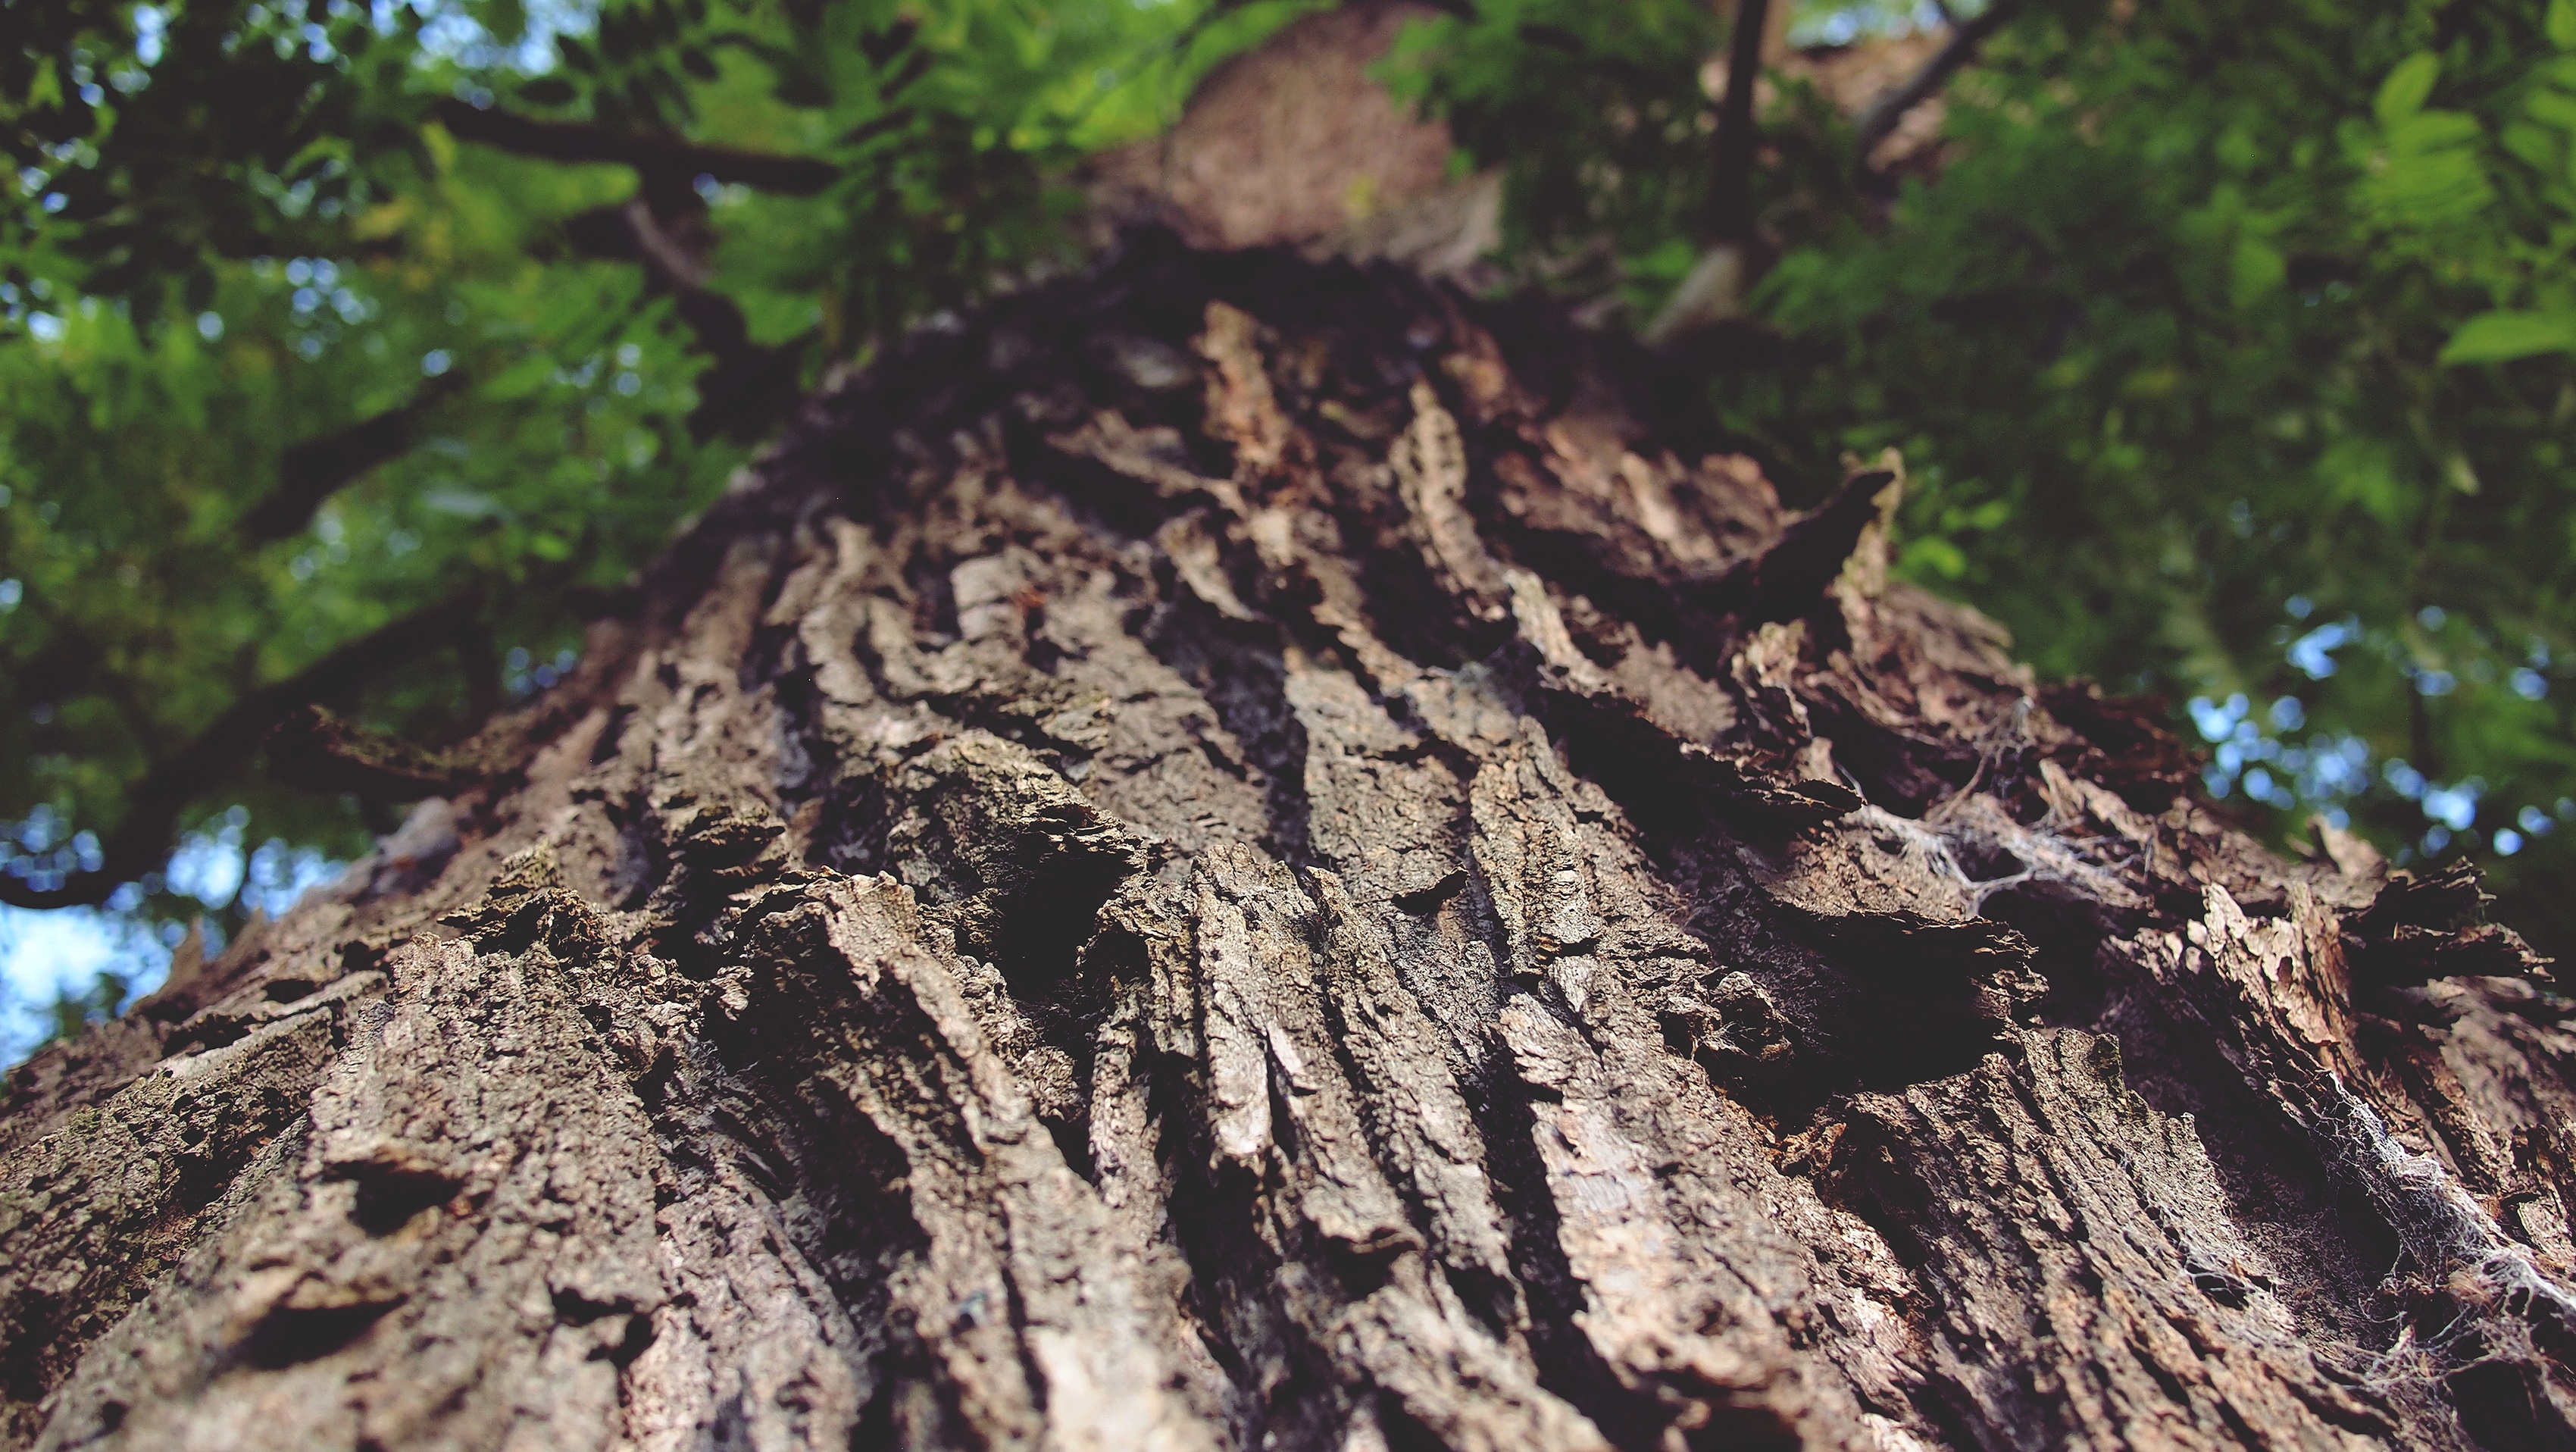
tree, nature, forest, branch, plant, leaf, trunk, wildlife, soil, flora, fauna, woodland, natural environment, woody plant